Answer in natural language. Considering the relative positions, is black dresser with multiple drawers (marked B) to the left or right of HousePlant (marked C)? Choose between the following options: right or left
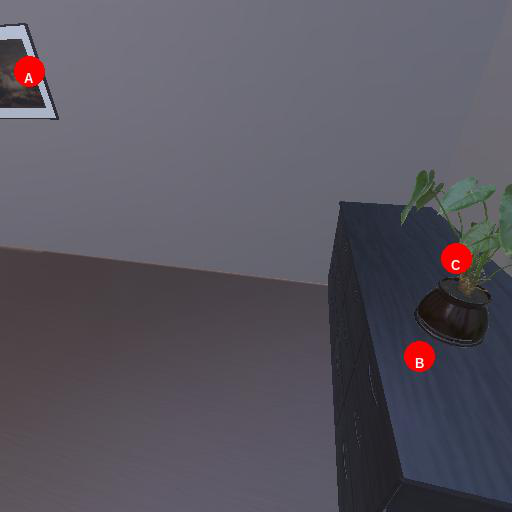
<answer>right</answer>